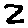
Label: 2